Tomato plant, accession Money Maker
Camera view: vertical (180 deg); turntable rotation: 60 degrees
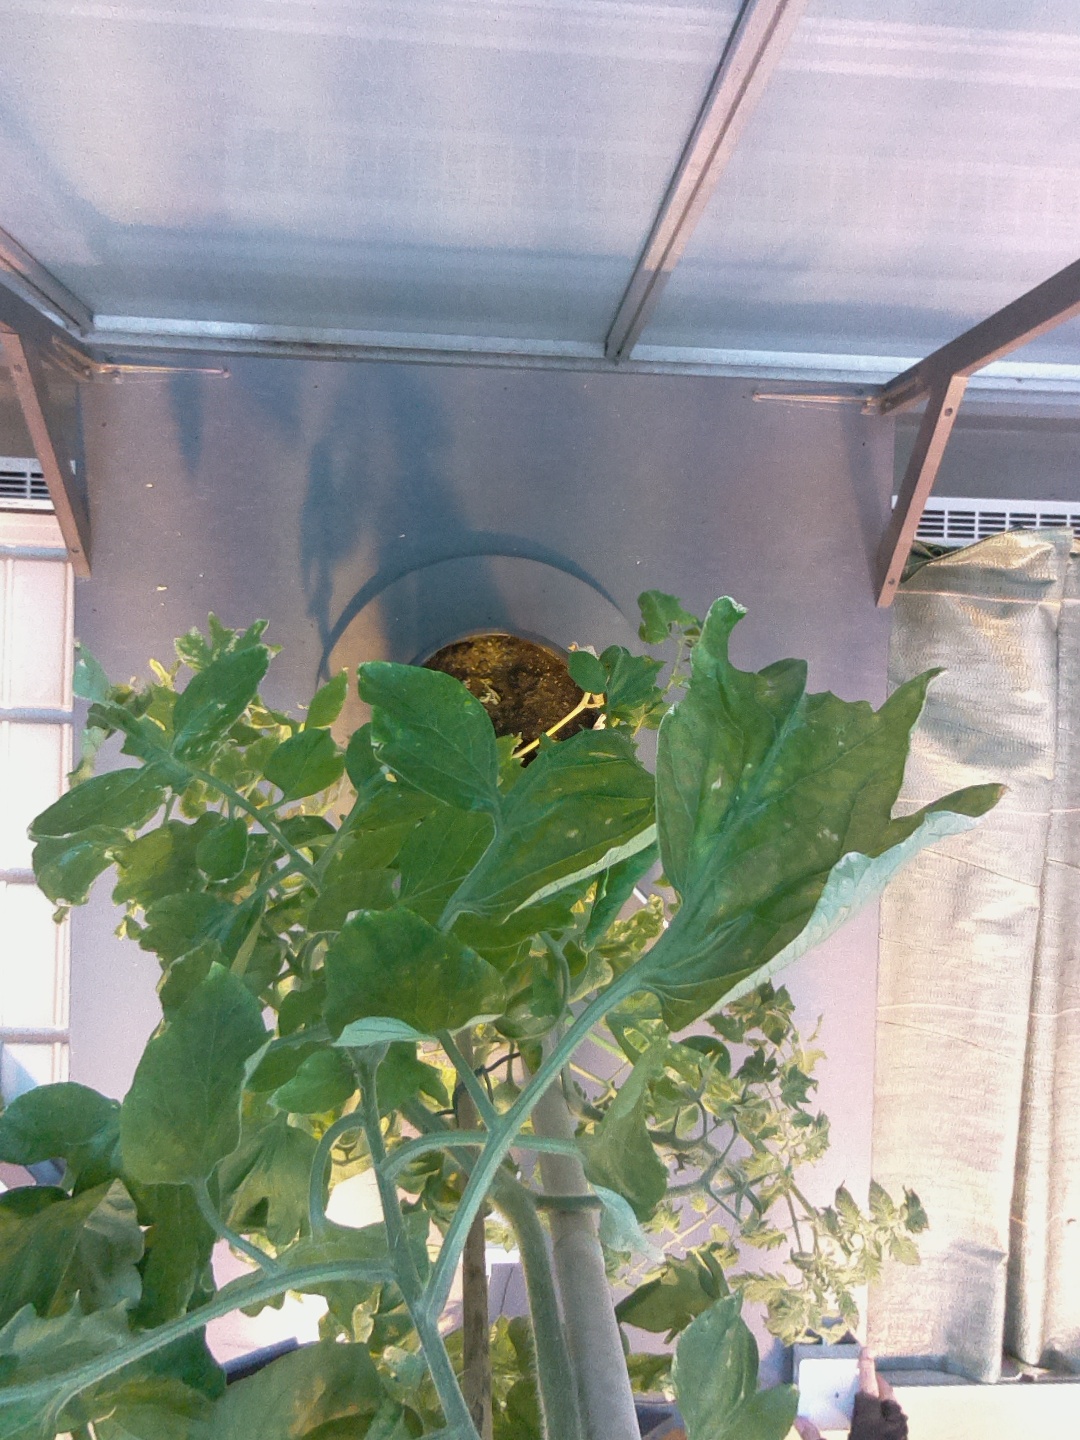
BBCH growth stage 75: 50%-60% of final fruit size